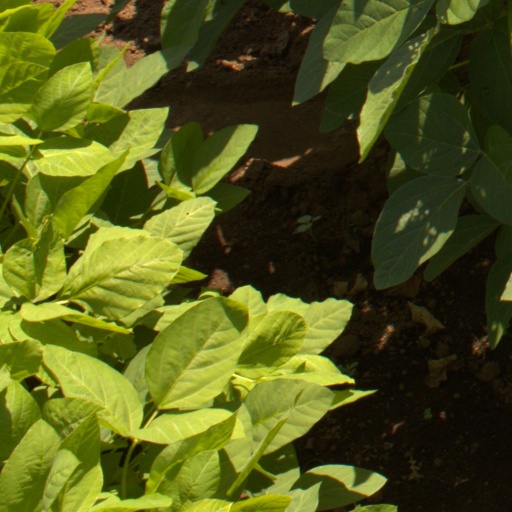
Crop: soybean